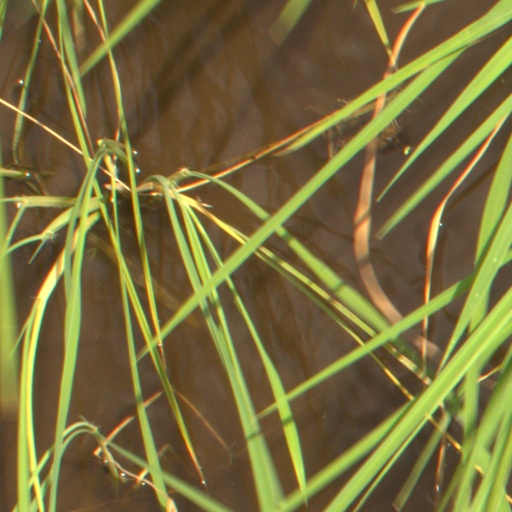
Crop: rice